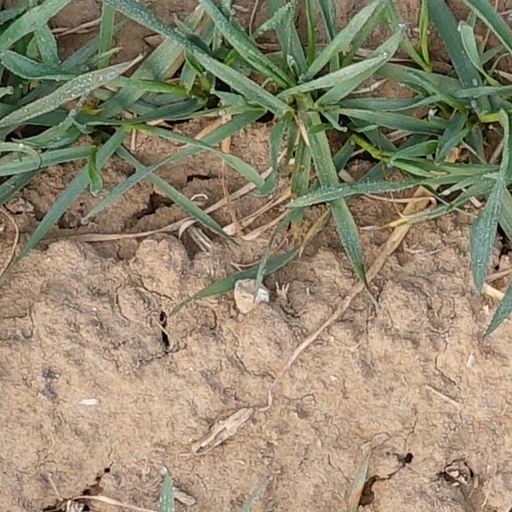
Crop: wheat